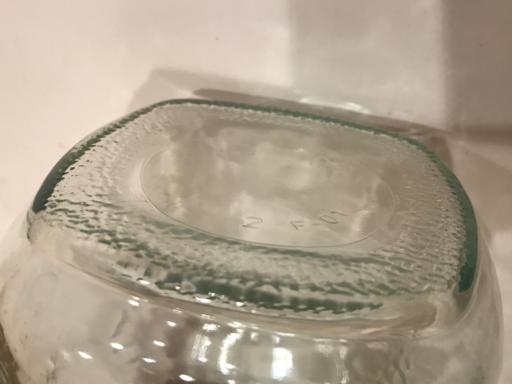
Label: glass